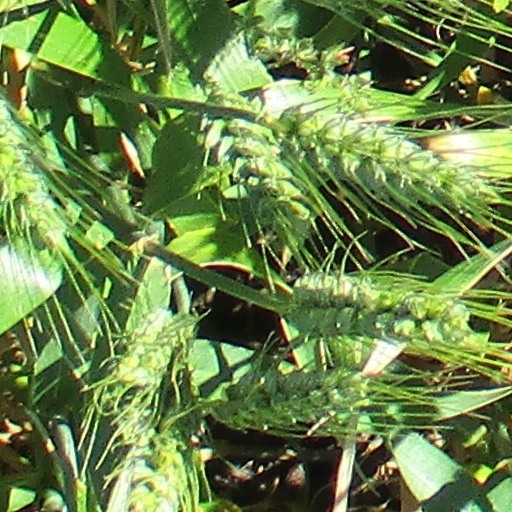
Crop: wheat